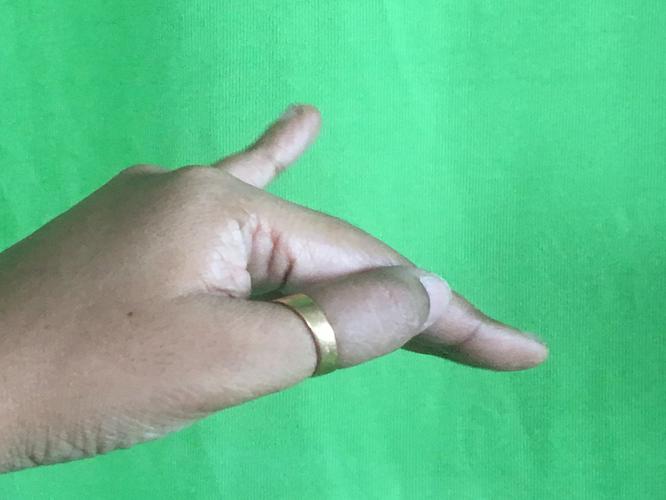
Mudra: Hamsapaksha
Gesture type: double_hand